Quartermaster sergeant

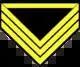
U.S. Cavalry company quartermaster chevrons

The rank was in use by both the Union Army and the Confederate Army during the American Civil War. The rank was below sergeant major and above ordnance sergeant. The same rank insignia was used by both armies. Both armies varied the colour of the stripes by assigning red for artillery, yellow for cavalry, and blue for infantry. Some Confederate militia units varied these colours even further and had other colours; an example being the black stripes used by infantry units from North Carolina.